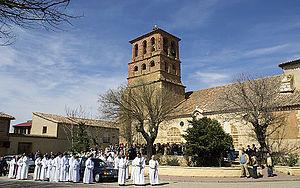
Villafrechós est une commune de la province de Valladolid dans la communauté autonome de Castille-et-León en Espagne.